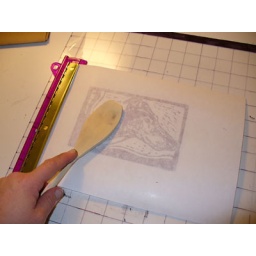
Placing the paper over the inked block and rubbing with a wooden sppon...